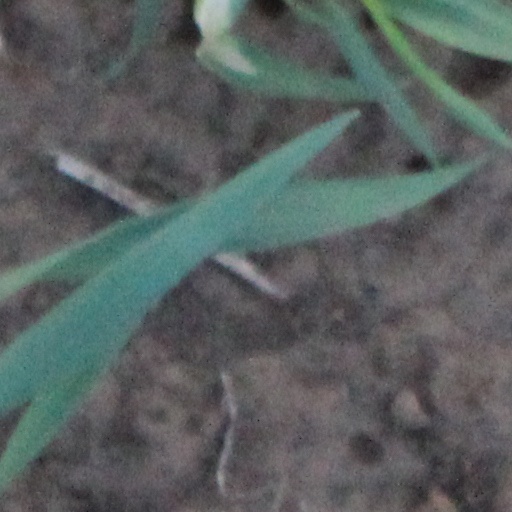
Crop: wheat